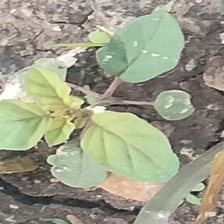
Weed species: Punarnava _(Boerhaavia diffusa)